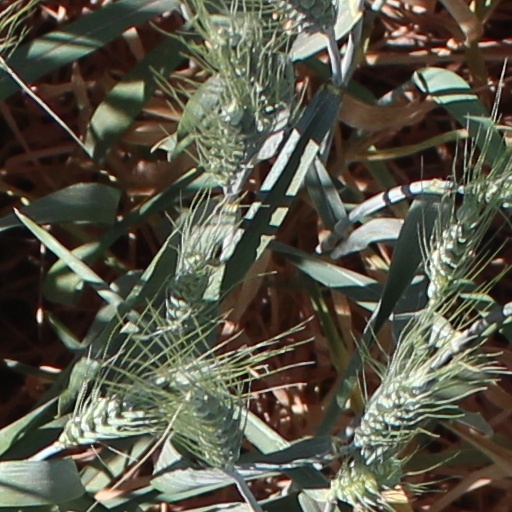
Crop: wheat